Couzeix

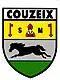
The church of Sainte-Madeleine, in Couzeix

Couzeix is a commune in the Haute-Vienne department in the Nouvelle-Aquitaine region in western France.